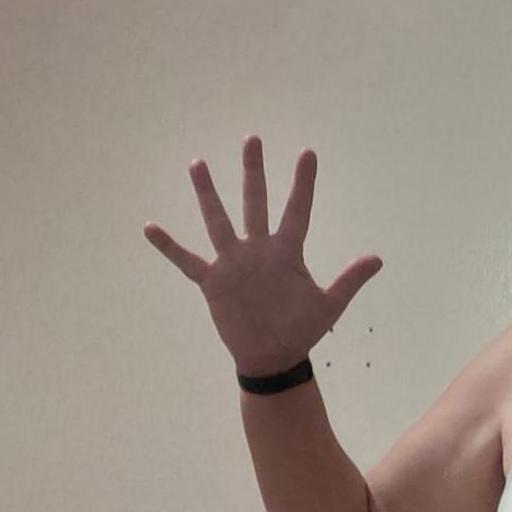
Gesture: palm